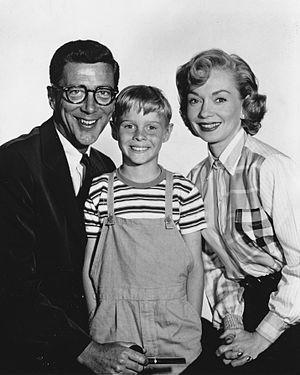
Herbert Anderson est un acteur américain, né le 30 mars 1917 à Oakland, mort le 11 juin 1994 à Palm Springs.
Gloria McEniry — née le 2 avril 1923 à La Nouvelle-Orléans — est une actrice américaine, connue sous le nom de scène de Gloria Henry.